The Plot to Kill Hitler

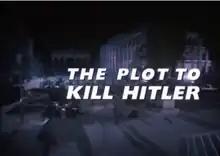
Title card

The Plot to Kill Hitler is a 1990 television film based on the July 20 plot by German High Command to kill Adolf Hitler in 1944. Brad Davis stars as Colonel Claus Schenk Graf von Stauffenberg, who plants a bomb in the conference room of the Führer's headquarters in East Prussia.